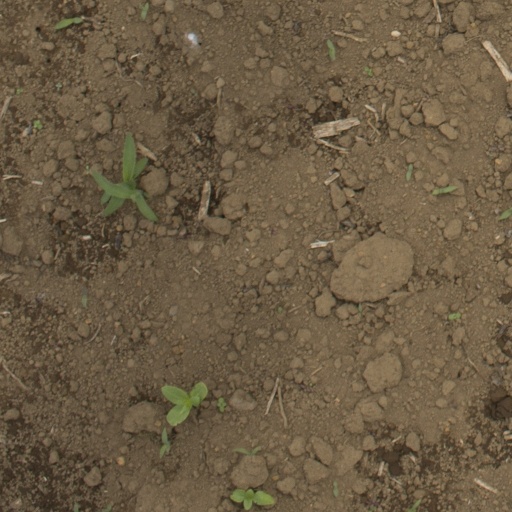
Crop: Jerusalem artichoke